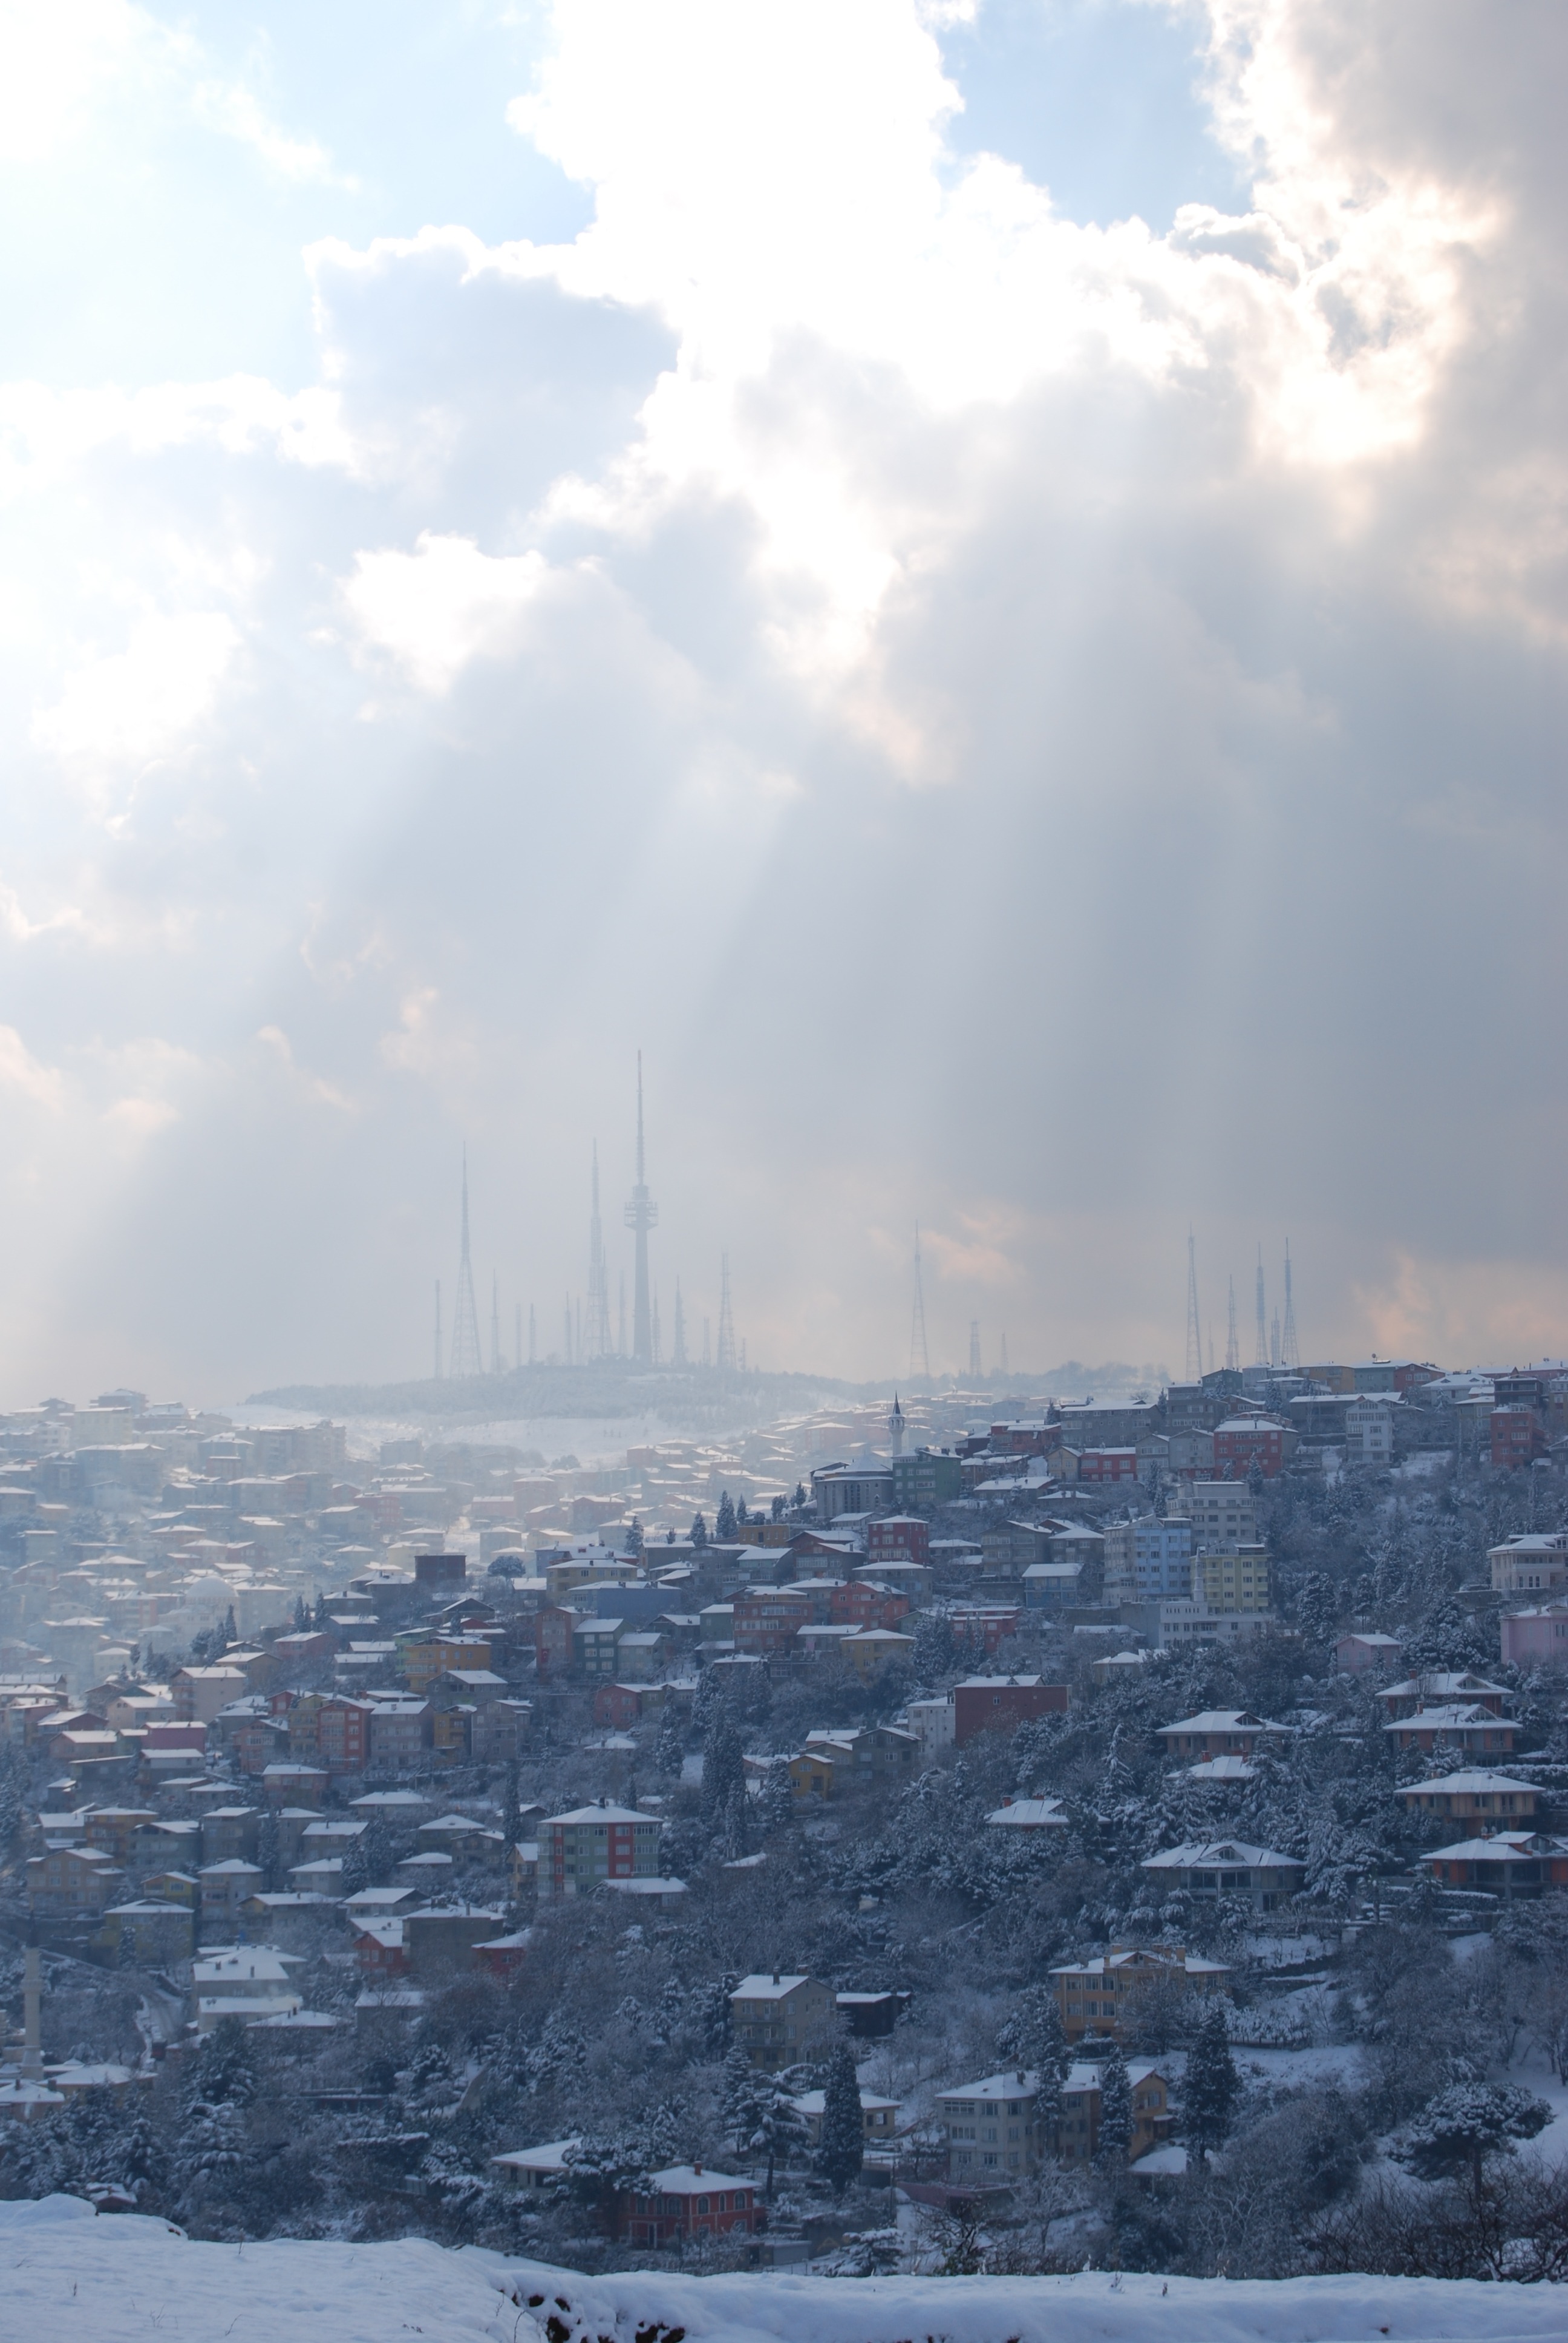
sea, horizon, snow, winter, cloud, sky, sunlight, morning, cityscape, ice, weather, turkey, istanbul, atmospheric phenomenon, atmosphere of earth, camlica